Auguste van Biene

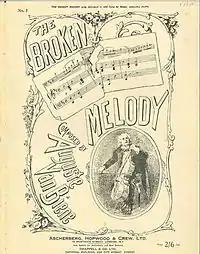
Cover page of "The Broken Melody" by van Biene for cello and piano, c. 1900

In 1892 van Biene commissioned and composed incidental music for a three-act play called "The Broken Melody" by Herbert Keen and James T. Tanner. It was produced at the Prince of Wales's Theatre in July, with van Biene taking the lead role of a musician and playing his cello as part of the play. "The Times" commented, "[T]he combination of music and acting, with, it must be added, plenty of sentiment, proved irresistible to the public." The show was a huge success, and the tune at the core of the work (also called "The Broken Melody") was a particular hit; van Biene claimed to have performed the number in excess of 6,000 times over his career. He varied the pieces he played during the play every night to keep it fresh. Critics were complimentary and called him the "Magician of the Cello." He toured in "The Broken Melody" through Britain, the United States, South Africa and Australia.